Norwegian Farmers and Smallholders Union

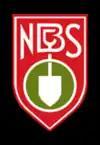

The Norwegian Farmers and Smallholders Union is an interest organization for farmers in Norway.